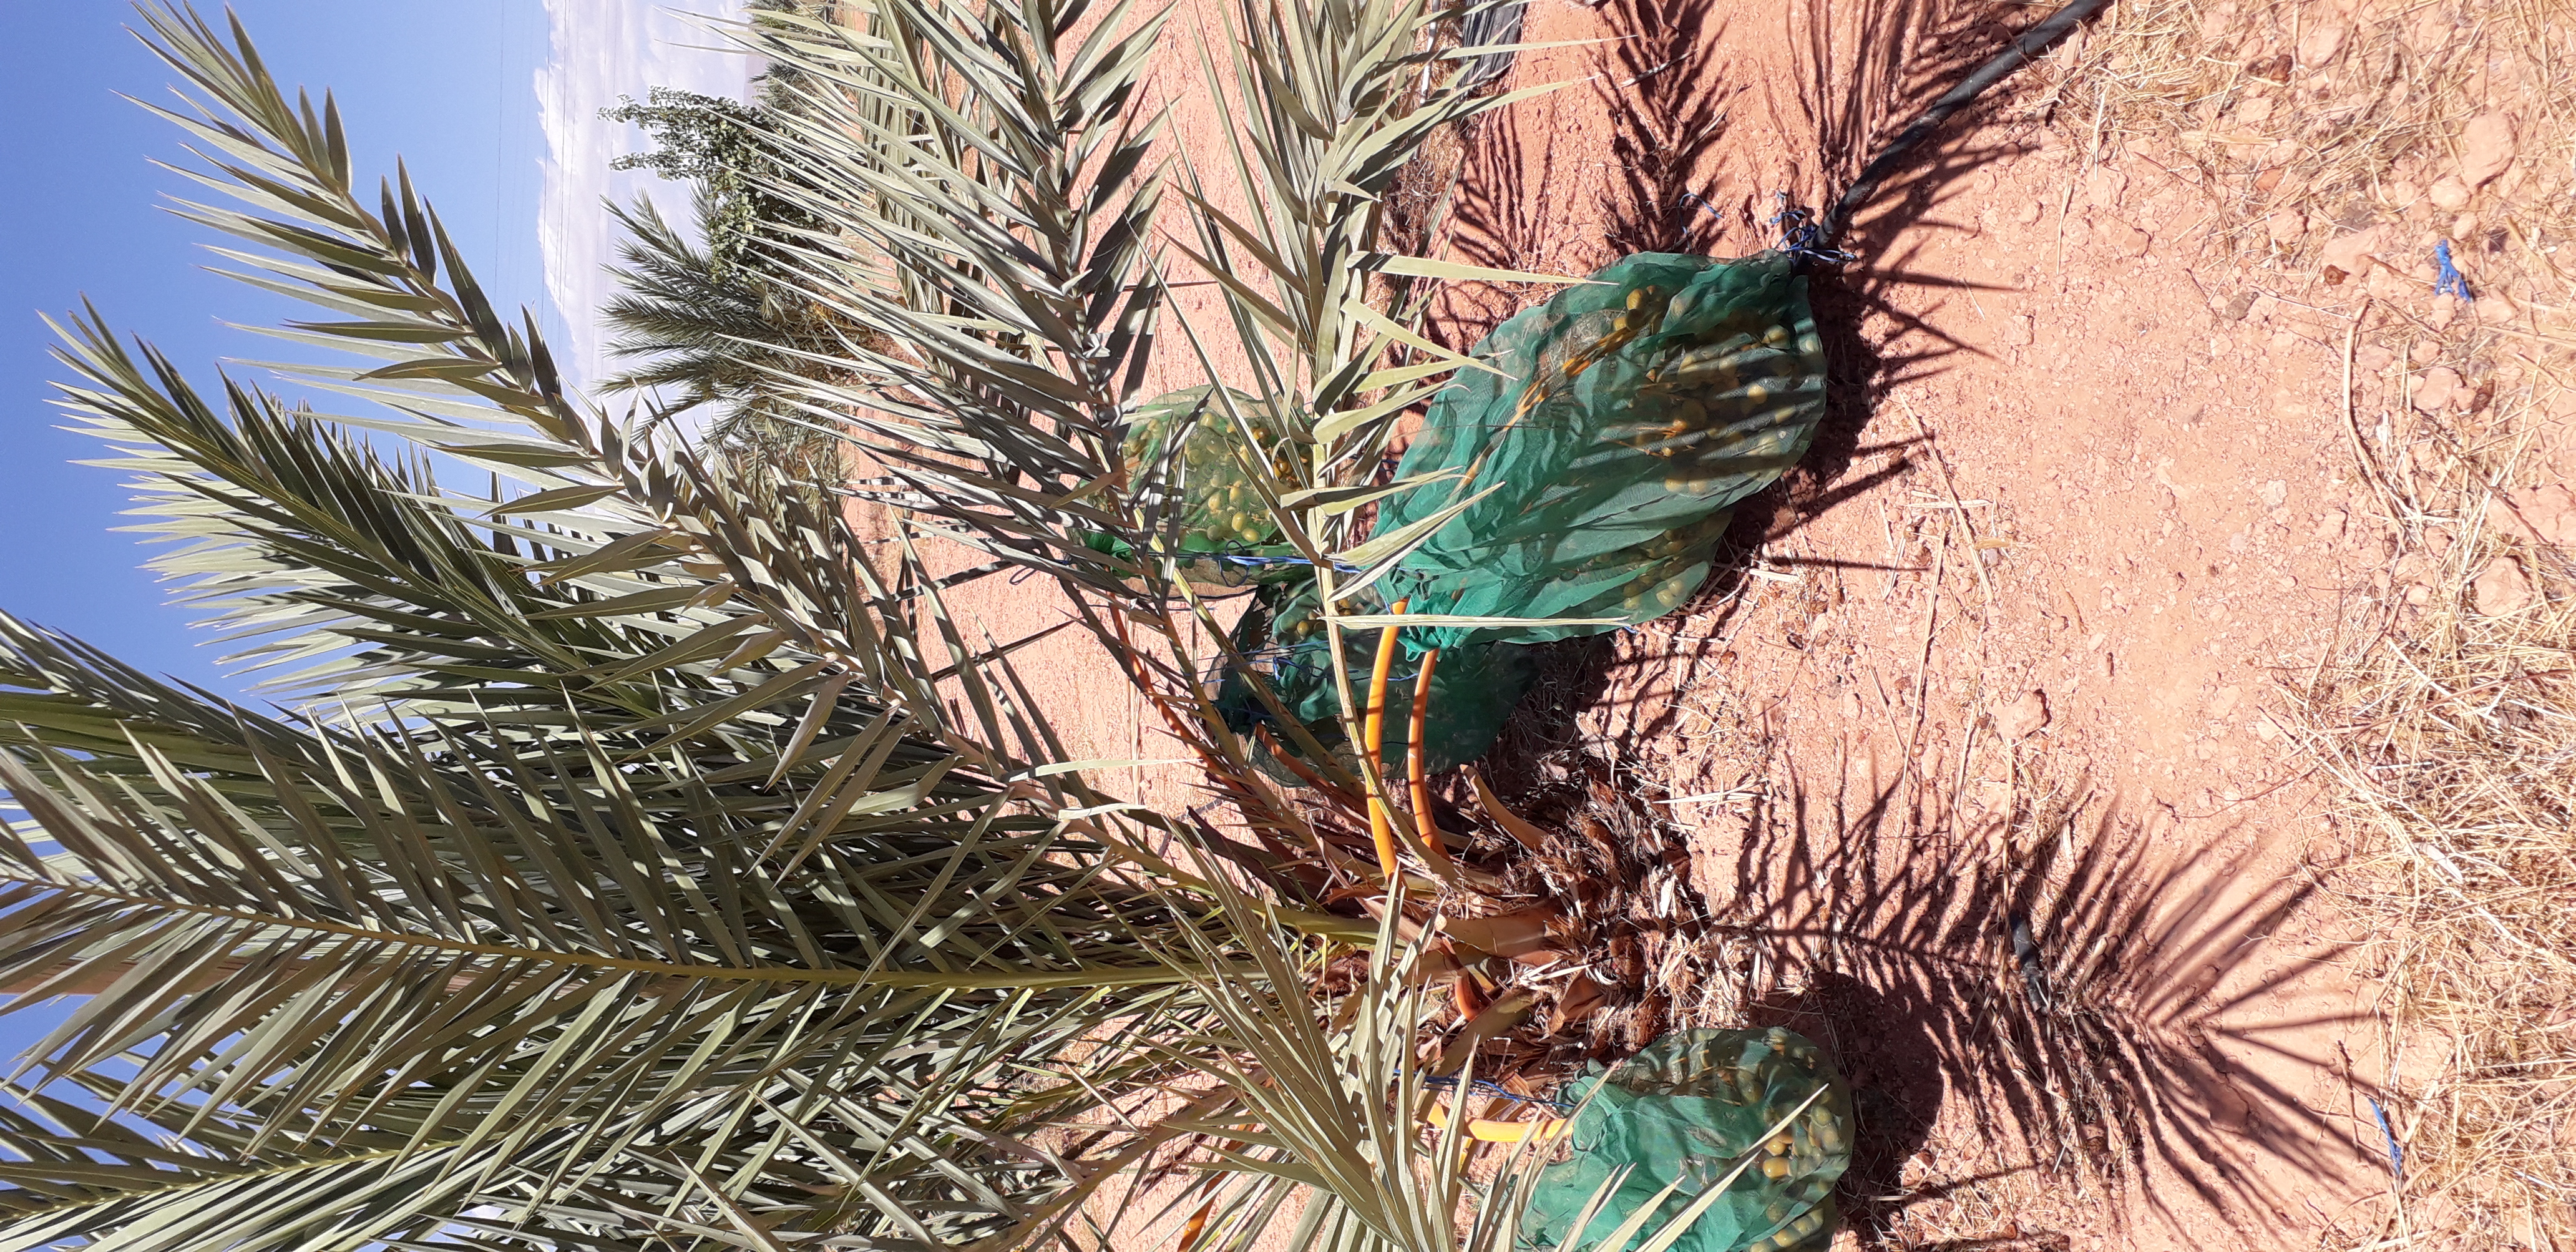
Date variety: Boufagous